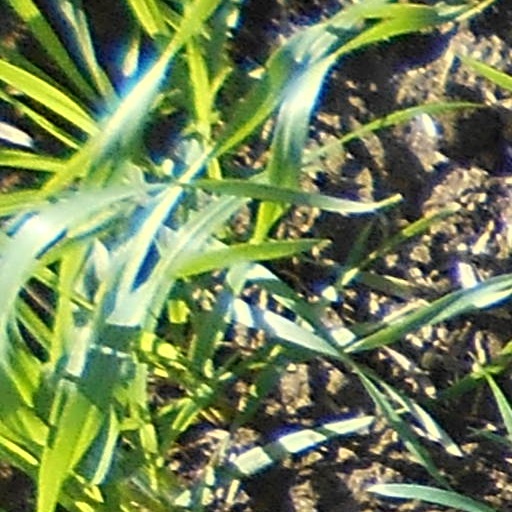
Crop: wheat